Synthetic-aperture radar

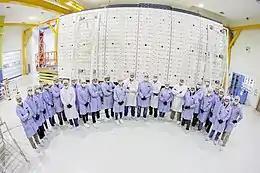
SAR antenna of the SAOCOM satellites.

In a typical SAR application, a single radar antenna is attached to an aircraft or spacecraft such that a substantial component of the antenna's radiated beam has a wave-propagation direction perpendicular to the flight-path direction. The beam is allowed to be broad in the vertical direction so it will illuminate the terrain from nearly beneath the aircraft out toward the horizon.